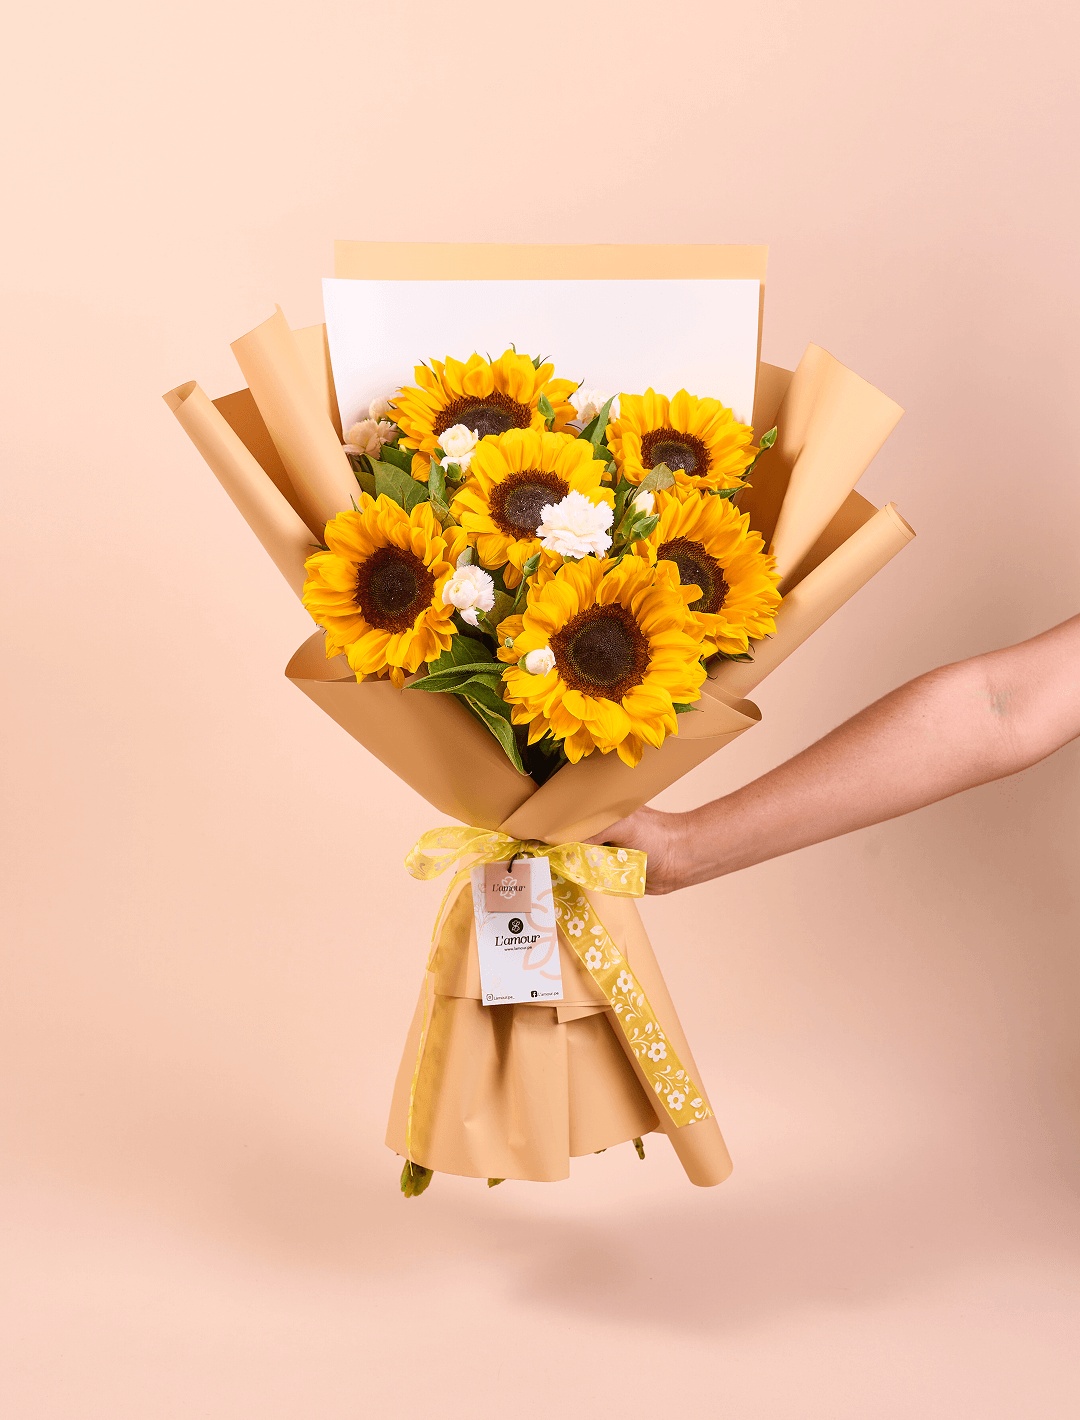
Ramo 6 Girasoles
Brand: L'amour Perú
6 Girasoles Premium. Follaje de estación. Acabado voluminoso. Incluye: Tarjeta de dedicatoria.
Category: Arts & Entertainment > Party & Celebration > Gift Giving > Fresh Cut Flowers > Sunflowers